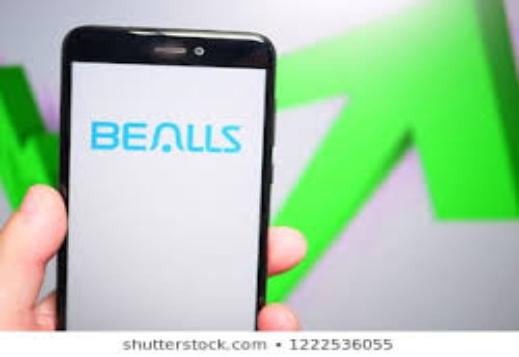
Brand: bealls
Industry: Others